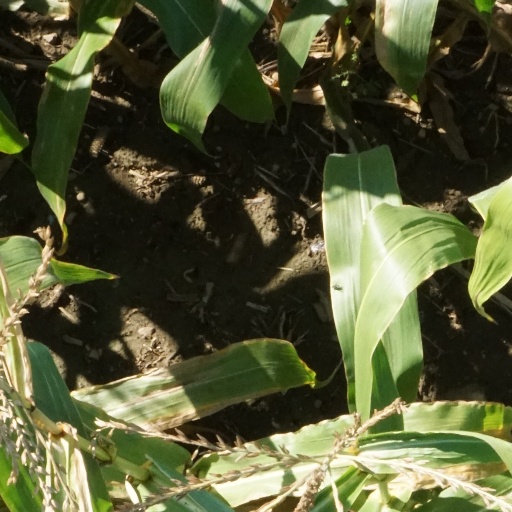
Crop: maize; corn